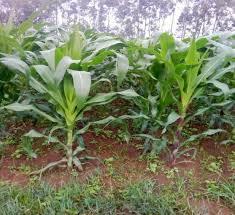
Hapo kuna shamba ambapo ni shamba la mahindi. Sasa shamba hii huwa imewekwa ama mahindi ndiyo zinamea. Hapo kuna mahindi ndogo ndogo za aina ambapo inamea hapo sasa.